National Technological University – Haedo Regional Faculty

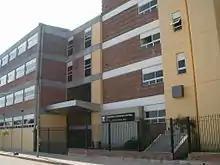
UTN, Haedo campus

The National Technological University – Haedo Regional Faculty (Castilian:"Universidad Tecnológica Nacional - Facultad Regional Haedo" (UTN-FRH)) is an affiliate of the National Technological University, the leading institution of its type in Argentina.